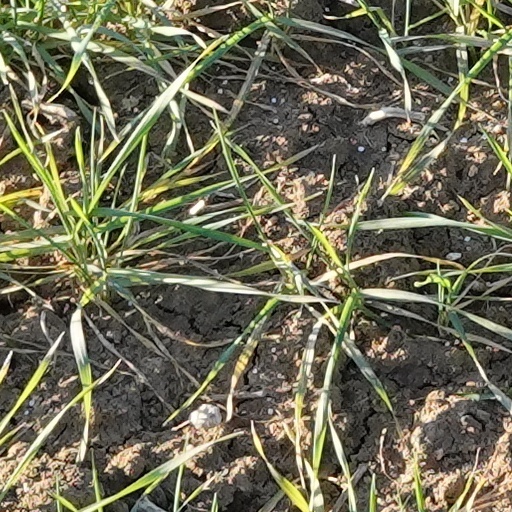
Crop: wheat